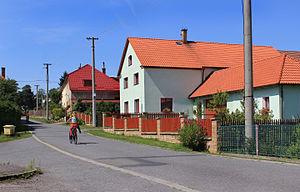
Javorník est une commune du district de Svitavy, dans la région de Pardubice, en République tchèque. Sa population s'élevait à 400 habitants en 2017.